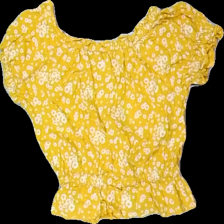
View: back
Type: Top
Category: Children
Brand: Cubus
Colors: Yellow, White
Material: 100% Viscose
Pattern: Floral print
Cut: Regular
Size: 152
Season: All
Price range: 50-100
Recommended usage: Reuse